Jolán Simon

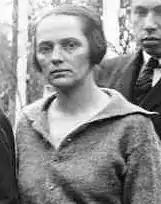
Jolán Simon in 1922

Jolán Simon (31 May 1885, Újpest – 24 September 1938, Budapest) was a Hungarian actor active in the Hungarian avant-garde during the early 20th century.